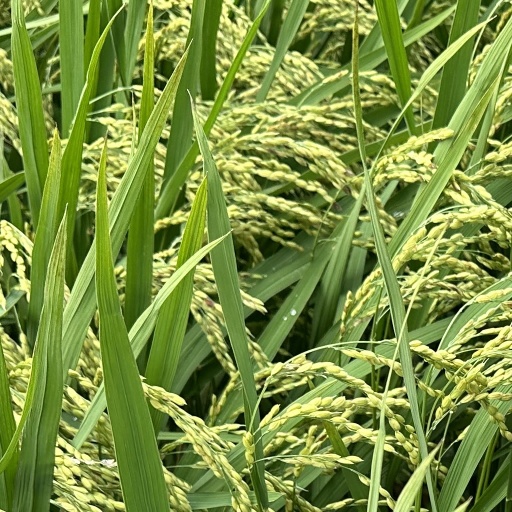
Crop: rice